Alfonso Ferrufino

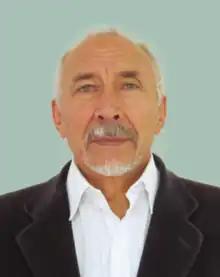

Hugo Alfonso "Fierro" Ferrufino Valderrama (30 March 1942 – 24 September 2023) was a Bolivian sociologist, lawyer, and politician. A member of the Revolutionary Left Movement and the Free Bolivia Movement, he served as Minister of Government from 2003 to 2004.